Cultural views on the midriff and navel

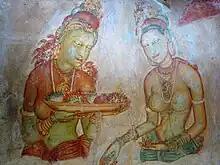
7th-century Sigiriya frescoes depicting women in navel-exposed attire

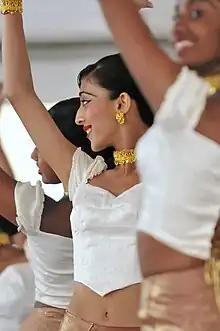
Sinhalese women performing a traditional Sri Lankan dance in navel-exposing attire

Japan has long had a special regard for the navel. During the early Jōmon period in northern Japan, three small balls indicating the breasts and navel were pasted onto flat clay objects to represent the female body. The navel was exaggerated in size, informed by the belief that the navel symbolizes the center of where life begins. On many middle Jomon figurines, the significance of the navel was emphasized with an indentation or hole. Sometimes, the importance of the navel was further enhanced by connecting with a line from the navel towards the chest. Early Japanese poems feature many references to the female navel. In some, the word "navel" actually refers to an indentation or hole instead of the belly button. The shape of the umbilicus of a newborn baby would be discussed at length. If a baby's navel points downward, the parents would brace themselves for a weakling child who will bring them woe. The thunder god Raijin, with his terrifying drums, great horns, and long tusks, was said to have an insatiable appetite for young navels, and mothers had to nag their youngsters constantly to keep themselves well covered up. Due to the mythology, navel exposure was not encouraged in the earlier times. The traditional clothing of Japanese women has a wide cloth belt around the midriff to protect the belly and keep it warm. The Japanese believe the belly is the source of person's warmth and that the perfect navel is an innie.